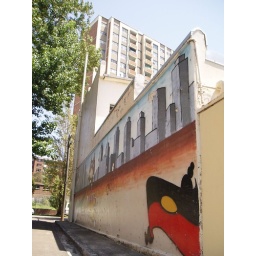
I liked the look of a wall painting of high rise buildings with high rises in the background